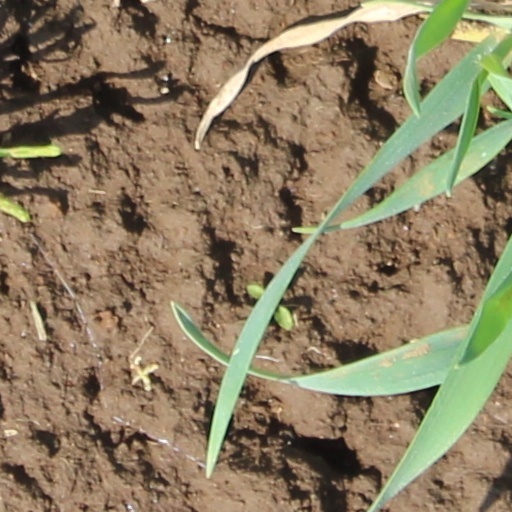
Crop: wheat